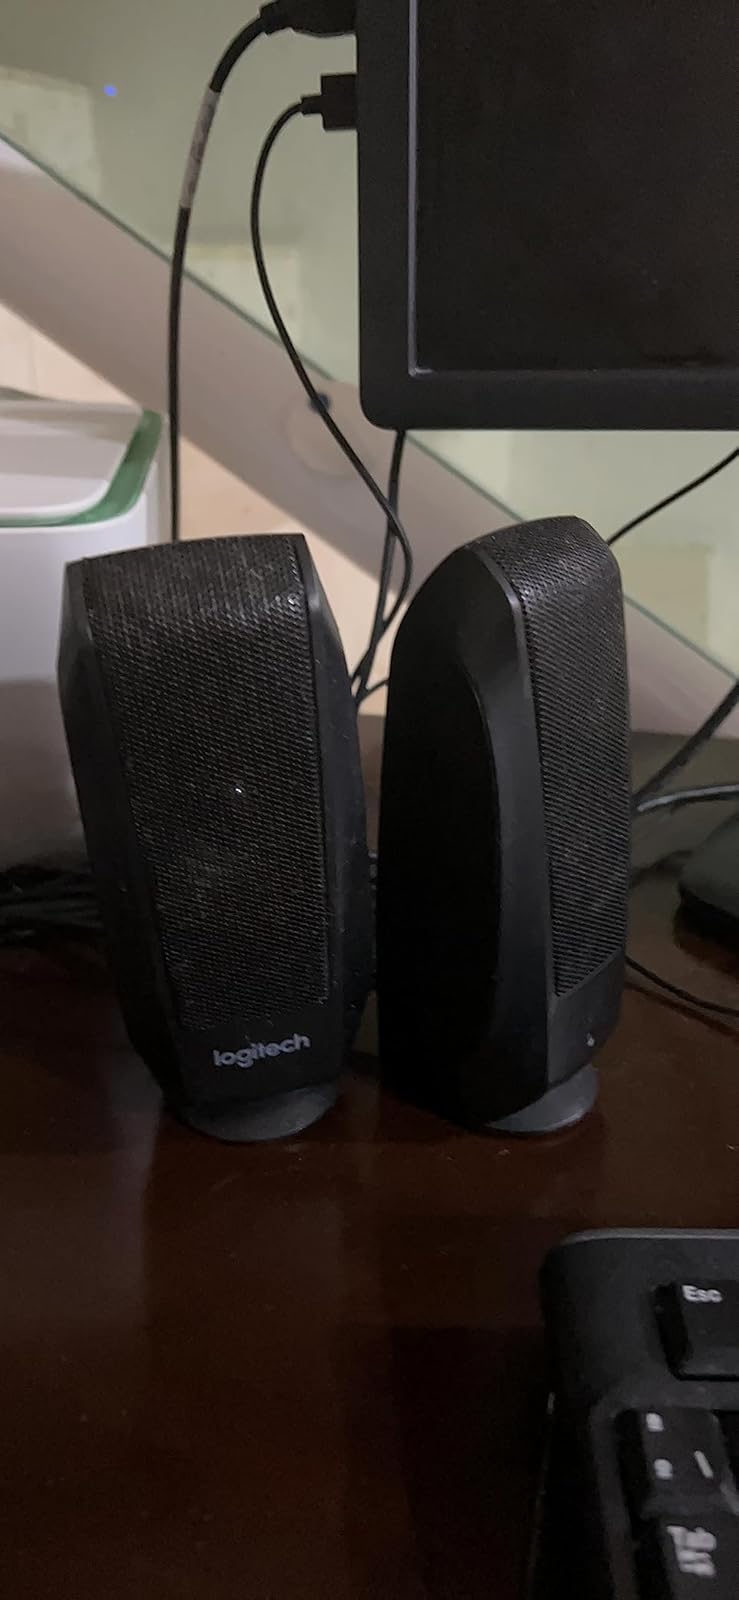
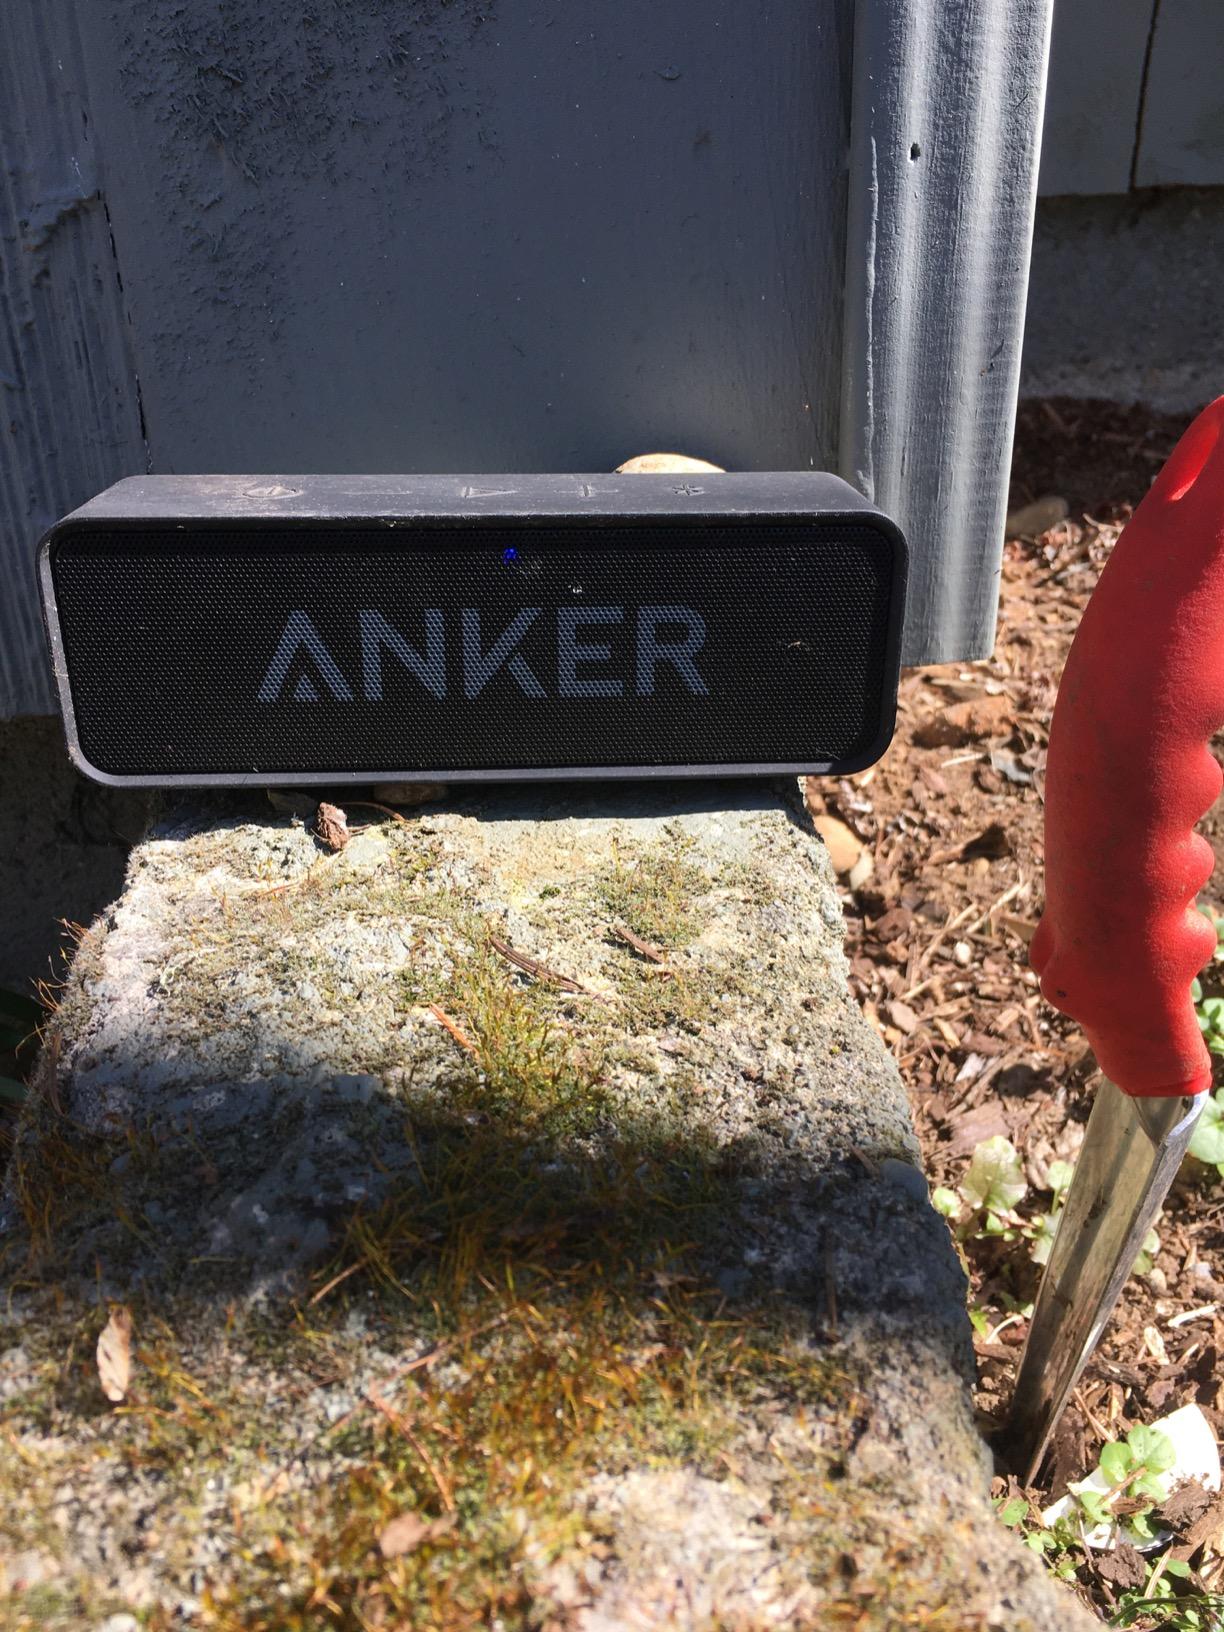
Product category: speaker
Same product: no